Marylou Whitney

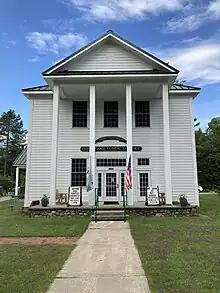
The Cornelius Vanderbilt Whitney Library in Long Lake, New York.

Whitney had ties to the Long Lake area in the Adirondacks. Upon CV's death in 1992, Marylou inherited Whitney Industries, a large gravel and lumber business with 51,000 acres (210 km) of critical Adirondack real estate. With John Hendrickson taking the lead in negotiations, some 14,700 acres (59 km) were sold to New York State for $17.1 million, after initially seeking rights to develop 40 exclusive shoreline estates on the western stretch of the Whitney Estate. Environmentalists strongly advocated New York State to purchase 14,700 acres. The acquired lands are called the William C. Whitney Wilderness Area.